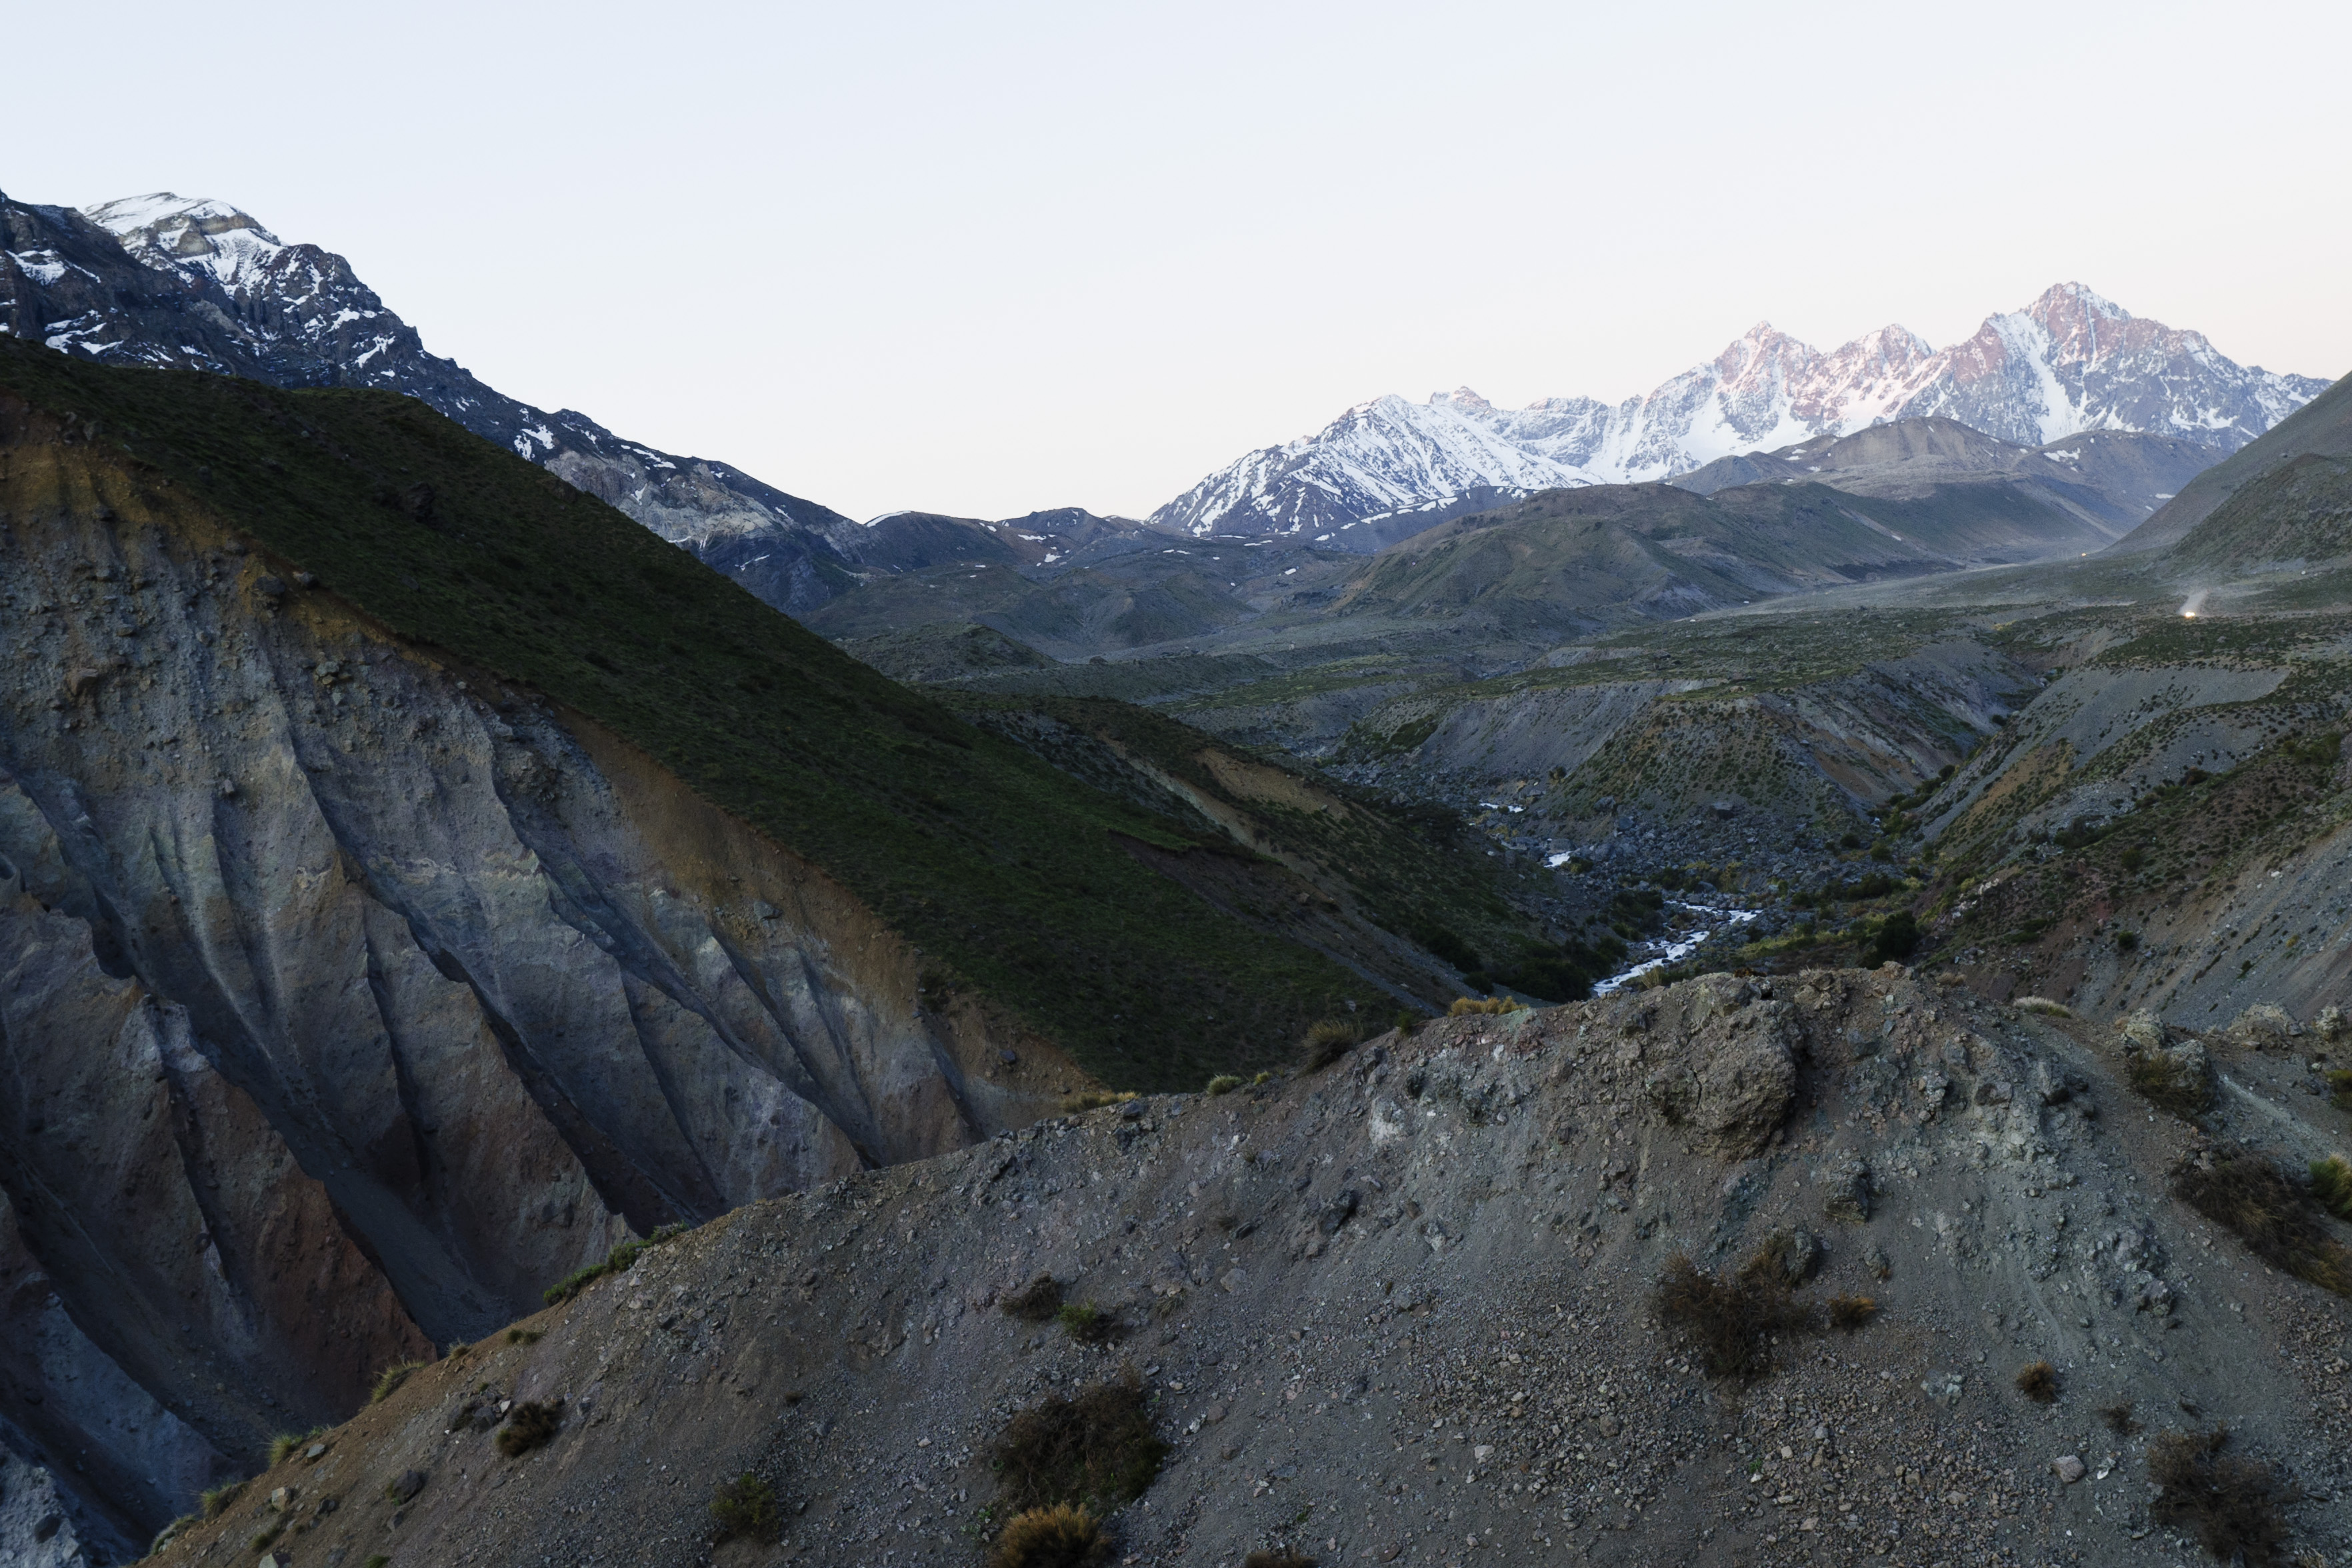
landscape, nature, rock, wilderness, walking, mountain, snow, hiking, trail, lake, adventure, valley, mountain range, nikon, terrain, ridge, summit, geology, alps, backpacking, plateau, fell, cirque, santiago, moraine, d300, embalseelyeso, cile, landform, mountain pass, geographical feature, mountainous landforms